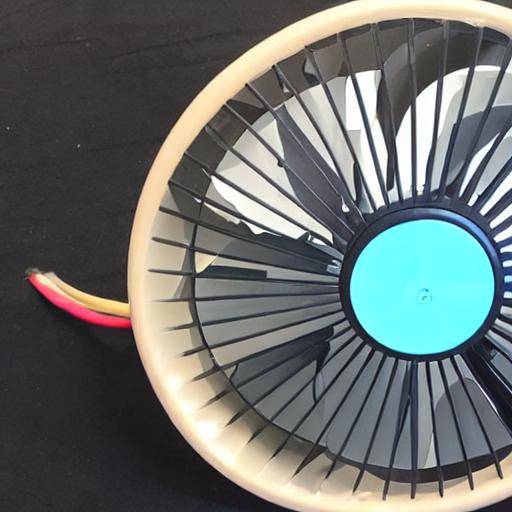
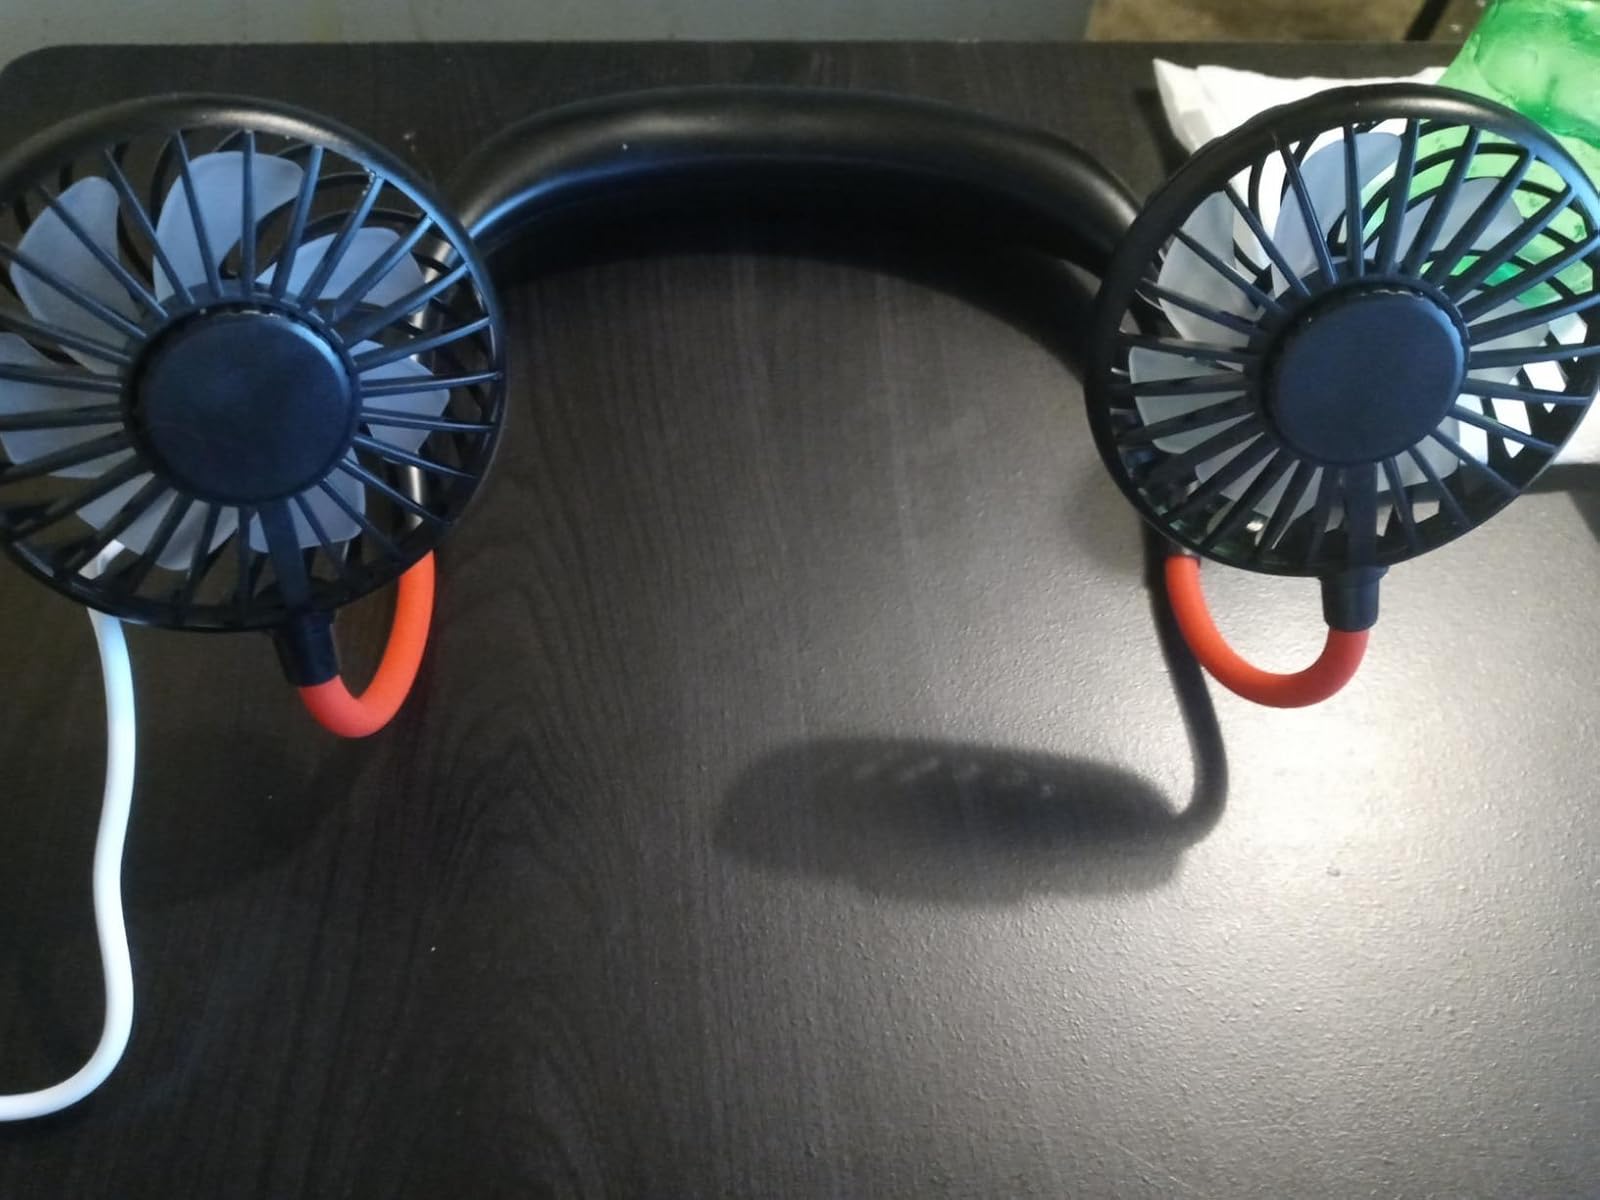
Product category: fan
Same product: no